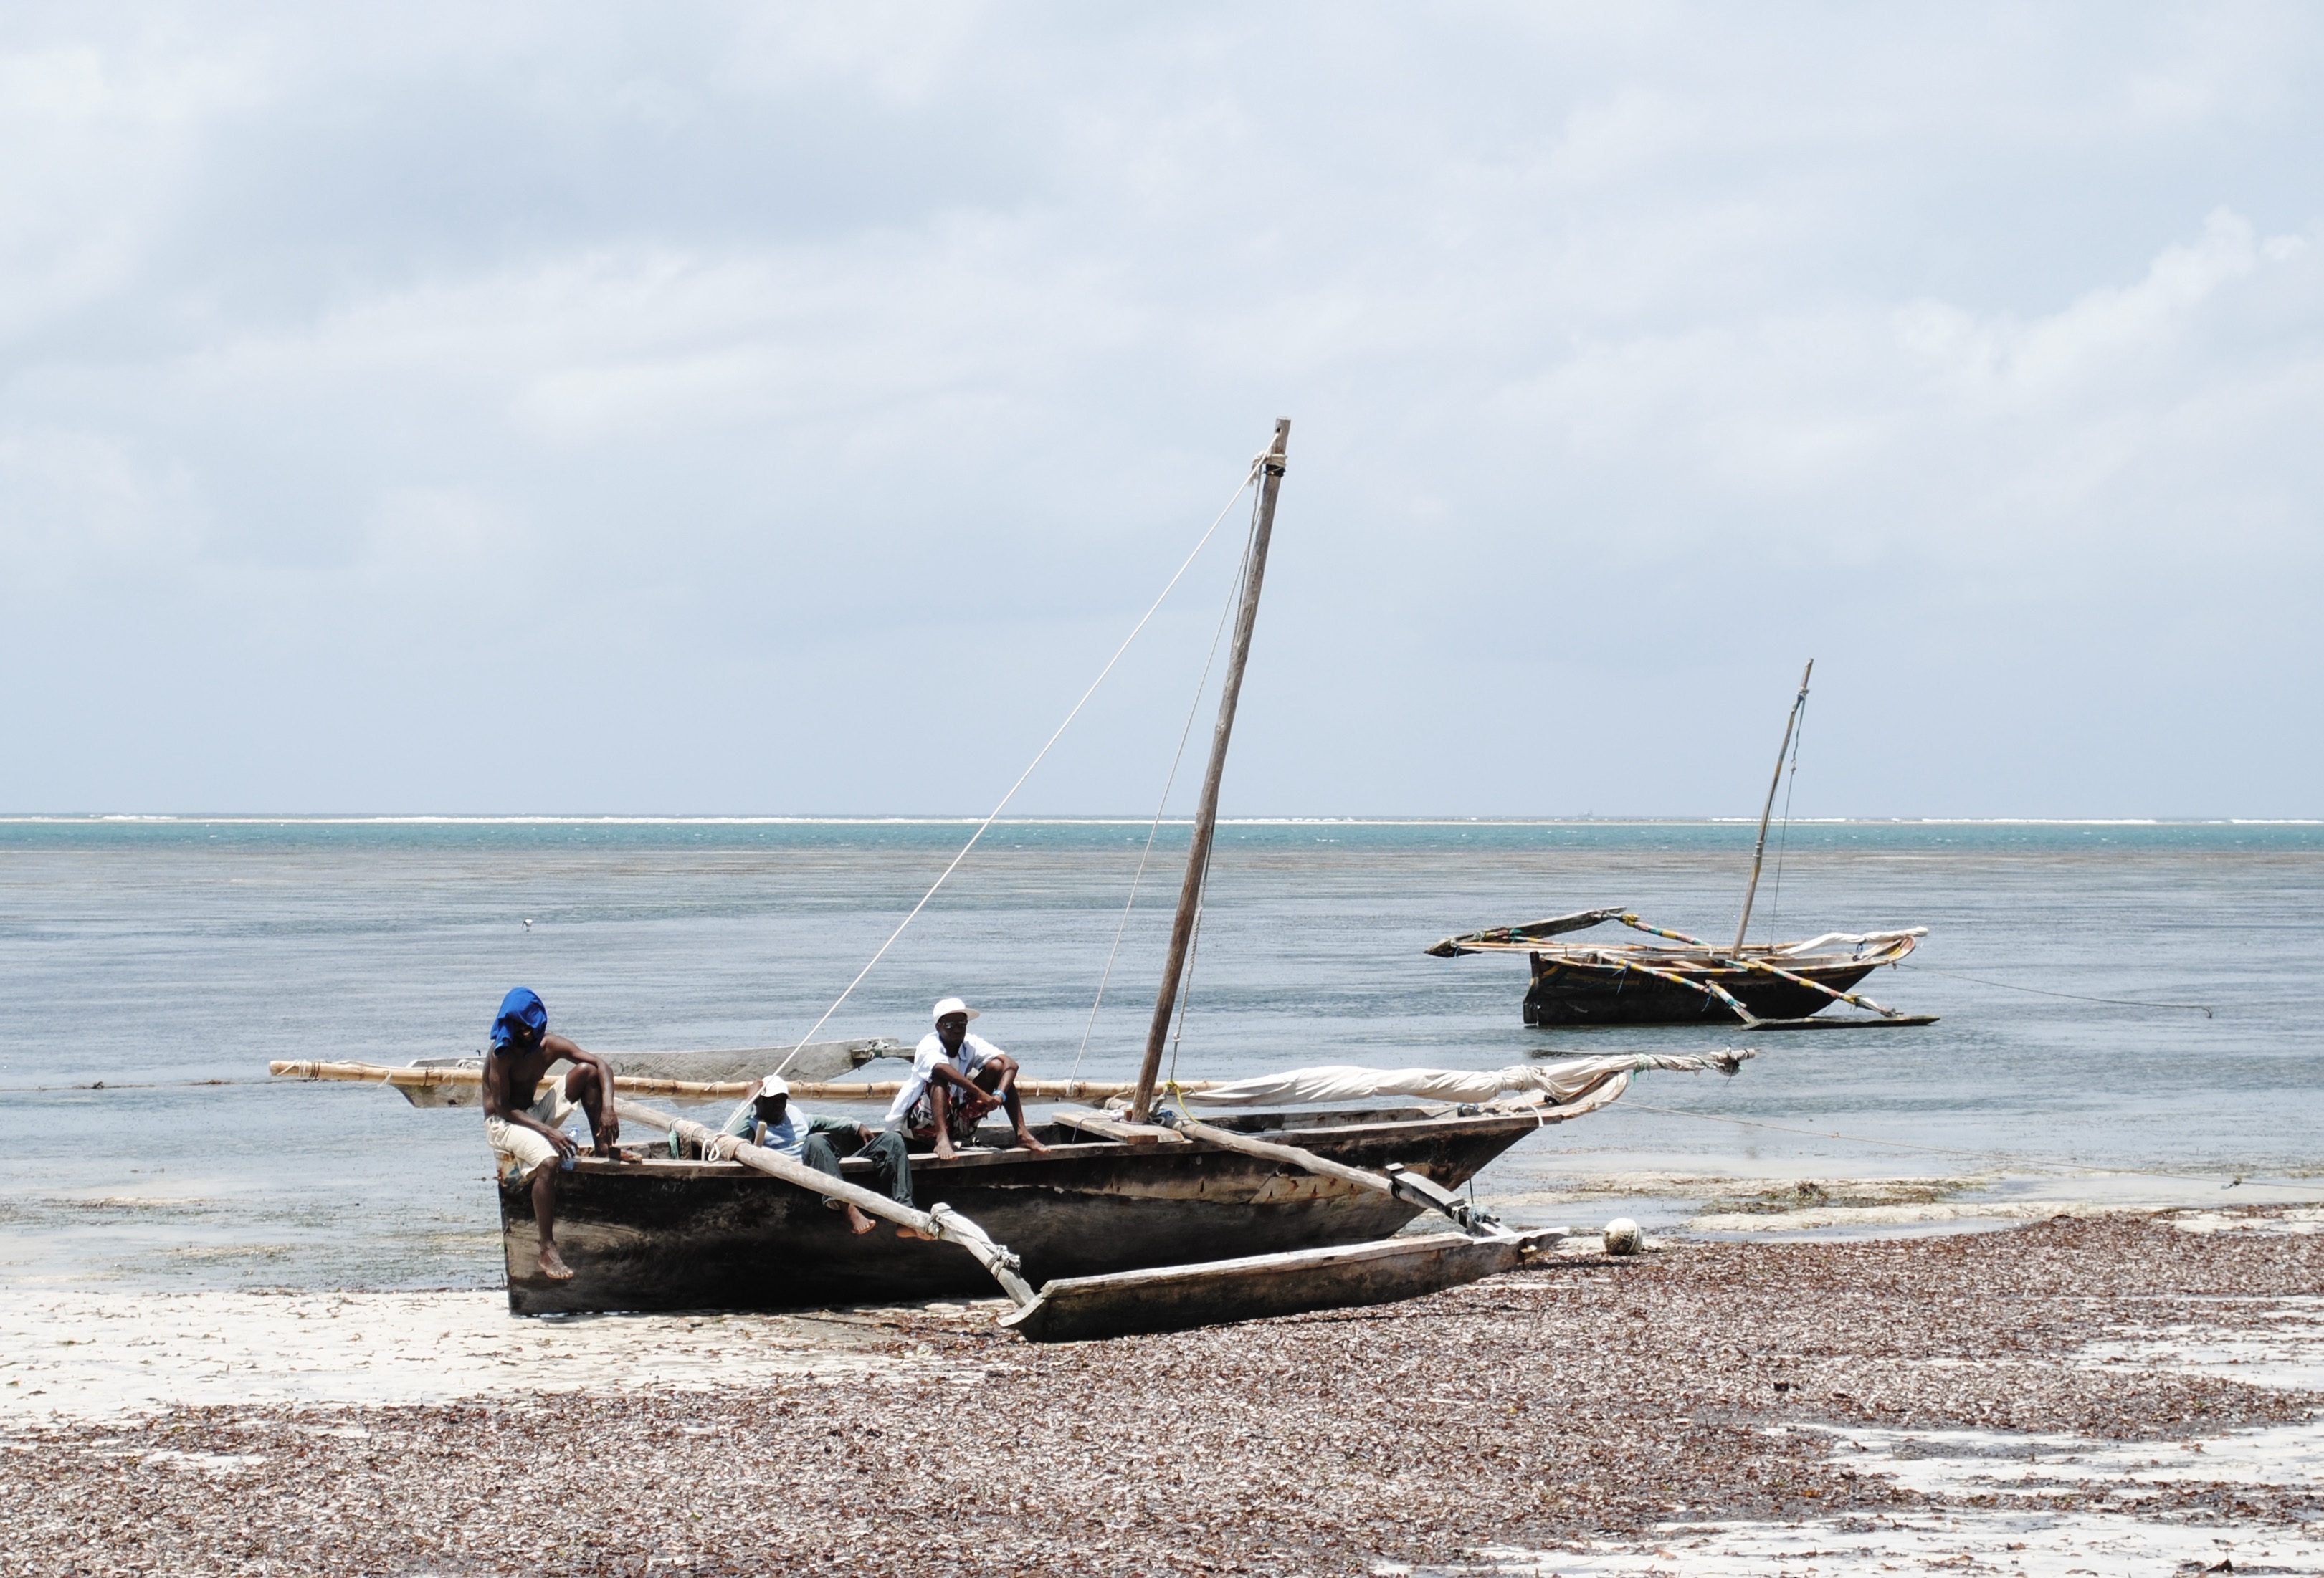
beach, sea, coast, boat, shore, vehicle, africa, bay, sailboat, boating, boats, watercraft, fischer, kenya, fishing vessel, ebb, mombasa